Freddie Stowers

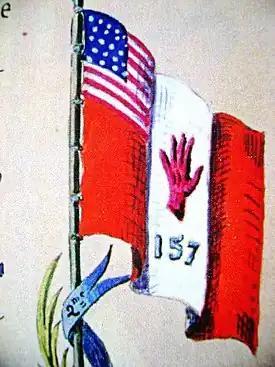
Flag of the French 157th Infantry Division commanded by General Goybet American flag section commemorating the service of the 371st US infantry regiment and 372nd US infantry regiment in the division.

Early on the morning of September 28, 1918, Stowers' company was ordered to assault "Côte" 188, a tall, heavily defended hill overlooking a farm near Ardeuil-et-Montfauxelles, in the Ardennes region of France. At first, the German defenders offered stiff resistance, bombarding the Americans with mortars, raking them with machine guns, and keeping up steady rifle fire. The advance was not halted, however: the Americans steadily gained ground until the Germans communicated their surrender with verbal and hand signals. This proved to be a ruse, and as Company C drew near the German trenches, the machine guns opened up again. Within minutes, the company's strength was reduced by half. The lieutenant commanding Stowers' platoon went down, followed by the more senior noncommissioned officers. Corporal Stowers, trained to lead a section of a rifle squad, was now in command of a battered and demoralized platoon.